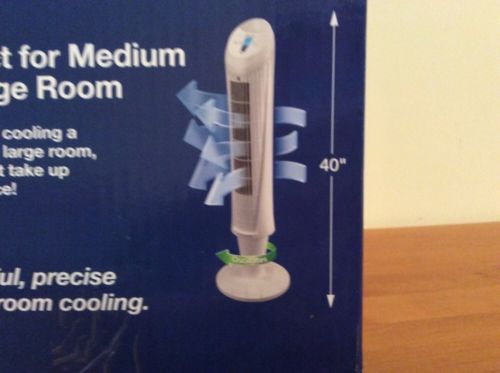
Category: fan